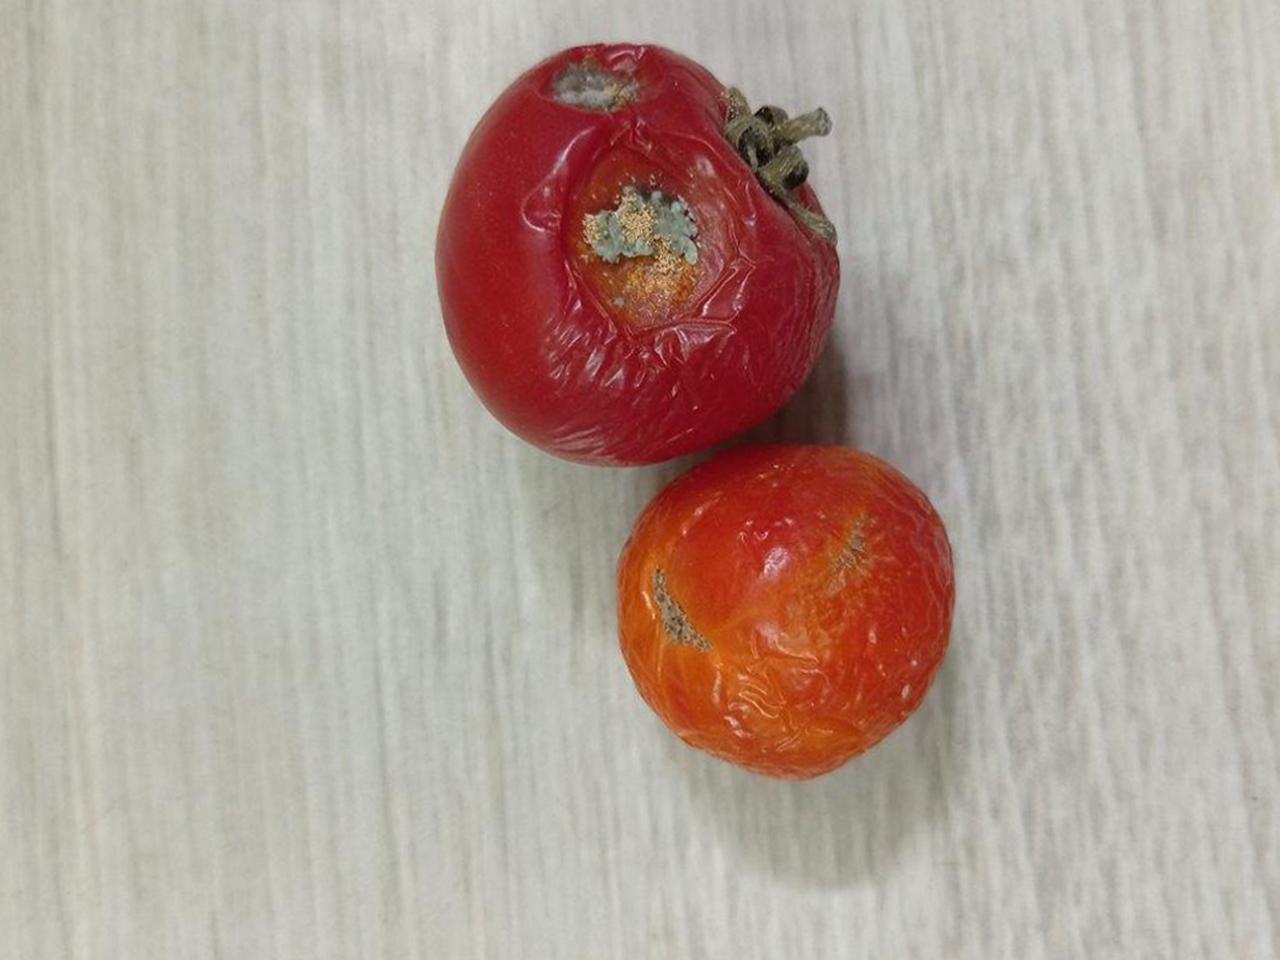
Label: Rotten